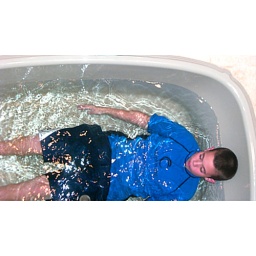
This is my interpretation of Richard Misrach's &amp;quot;On the Beach&amp;quot; Photos are set in the water because the ocean is fearful.